Zvi Hirsch Kalischer

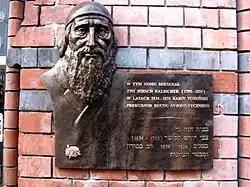
Plaque to Kalisher on building in Toruń Old Town

The name "Zvi Hirsh" is a bilingual tautological name in Yiddish. It means literally "deer-deer" and is traceable back to the Hebrew word צבי "tsvi" "deer" and the German word "Hirsch" "deer".